Bristol Renaissance Faire

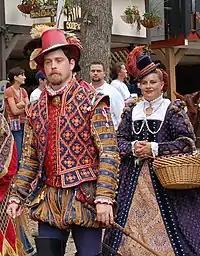
Costumed performers from the 2006 Bristol Renaissance Faire

The Bristol Renaissance Faire was founded in 1972 by Richard Shapiro and his wife Bonnie as "King Richard's Faire". The event was a four-weekend fair and drew approximately 10,000 people.